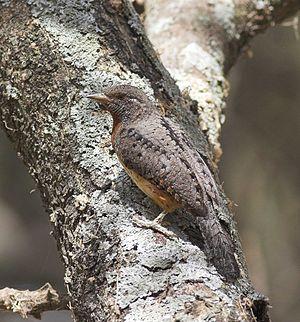
Le Torcol à gorge rousse est une espèce d'oiseaux de la famille des Picidae.